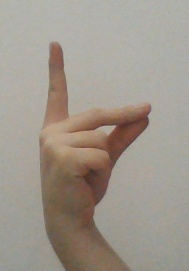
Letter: ta